Livistona nitida

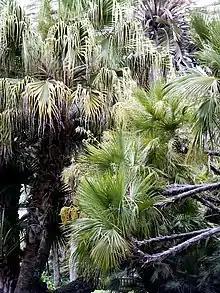
"Livistona nitida"

Livistona nitida, the Carnarvon Gorge cabbage palm, is a species of flowering plant in the family Arecaceae.